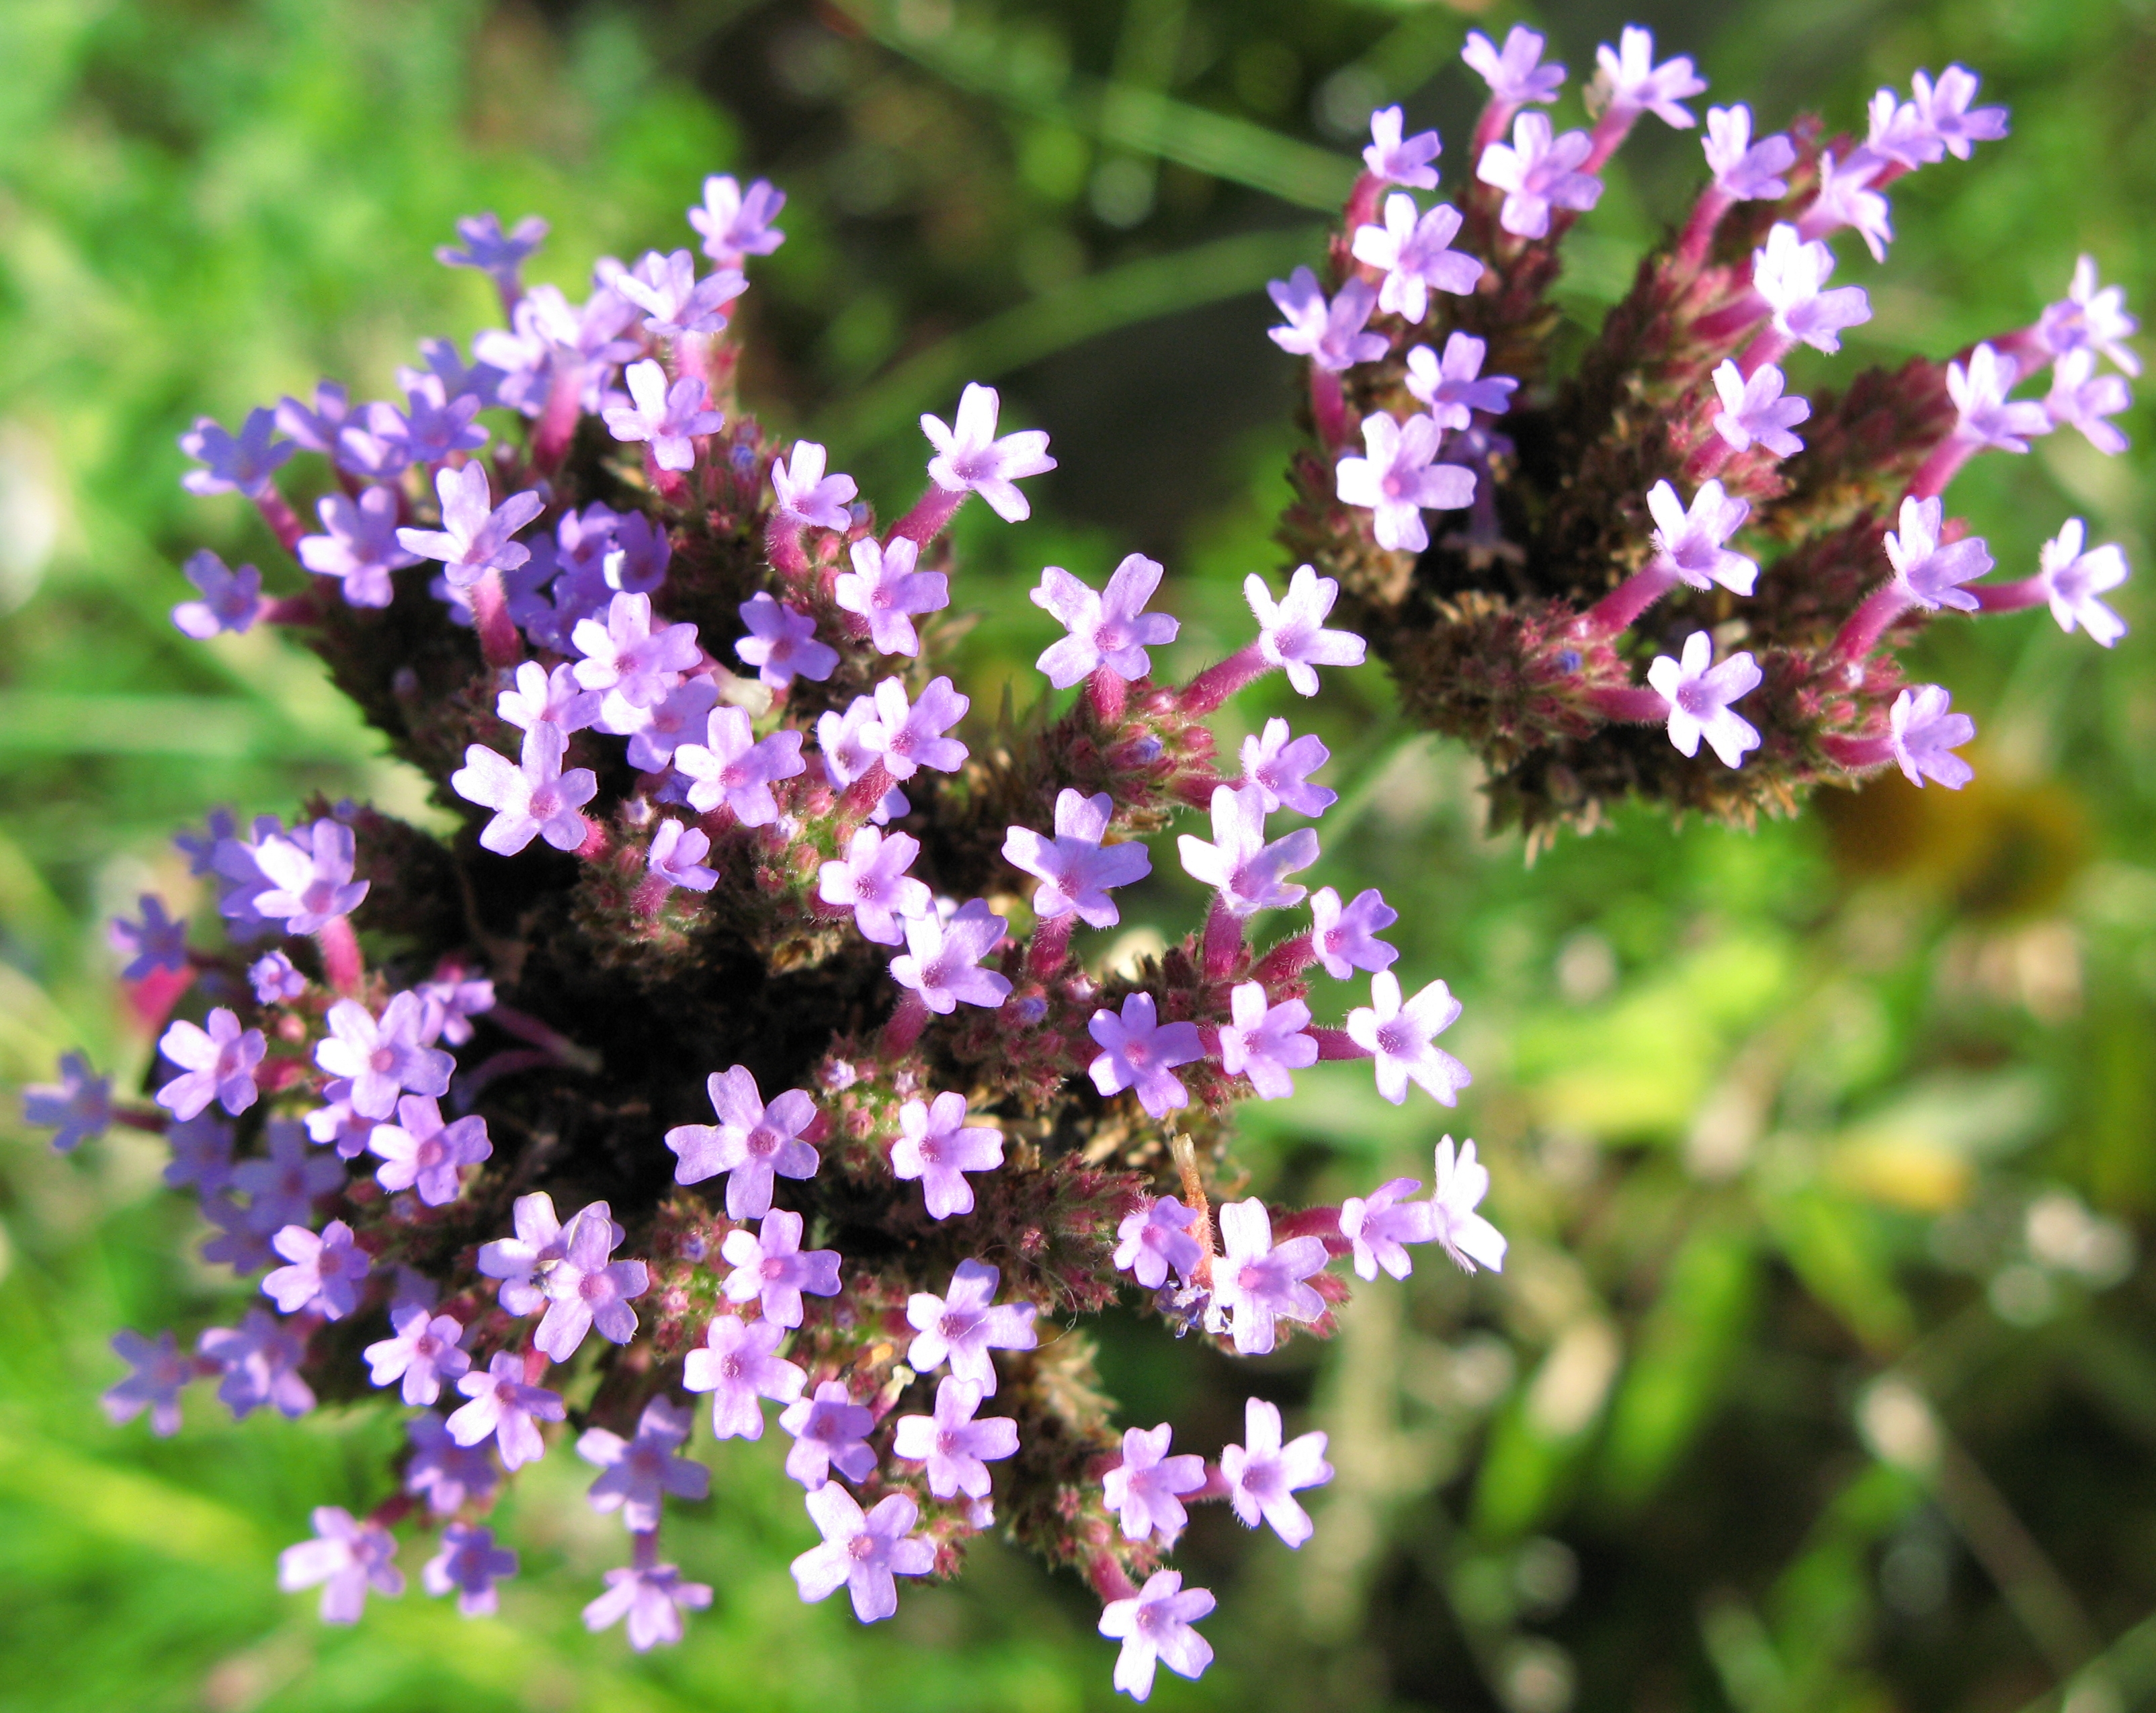
blossom, plant, meadow, flower, purple, high, herb, flora, wildflower, hires, flowerpicturesnolimits, hi, res, g7, themacrogroup, yarrow, flowering plant, daisy family, verbena, verbena family, annual plant, land plant, english lavender, breckland thyme, dame's rocket